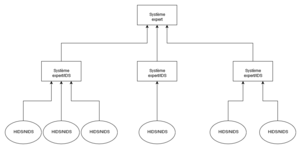
Approche hiérarchique d'un CIDS
Un système de détection d'intrusion est un mécanisme destiné à repérer des activités anormales ou suspectes sur la cible analysée. Il permet ainsi d'avoir une connaissance sur les tentatives réussie comme échouées des intrusions.